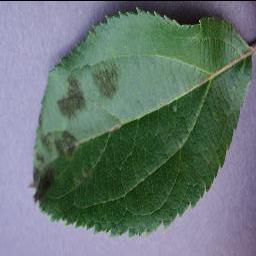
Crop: apple
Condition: scab